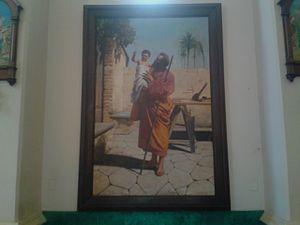
La cathédrale de Palmi est une église catholique romaine de la ville de Palmi, en Italie. Il s'agit d'une des cocathédrales du diocèse d'Oppido Mamertina-Palmi.